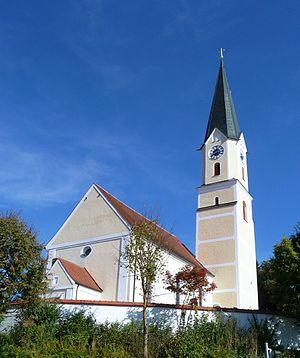
Weihmichl est une commune de Bavière, située dans l'arrondissement de Landshut, dans le district de Basse-Bavière.